Brent Cross Shopping Centre

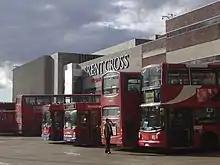
Row of buses at Brent Cross bus station in the shopping centre

The Brent Cross bus station is adjacent to the shopping centre and is served by 14 different day bus routes with links throughout North London and to West London, the West End, and Hertfordshire.